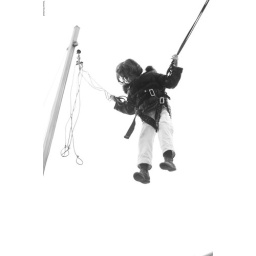
Young girl flying high above Wollongong Mall